Gower (Llanrwst electoral ward)

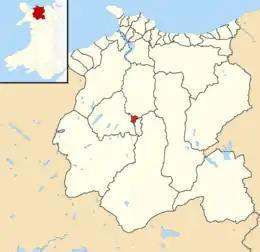
Location of Gower ward within Conwy County Borough

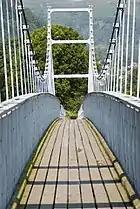
Gower Bridge over the Afon Conwy

Gower is one of the electoral wards of town of Llanrwst, Conwy County Borough, Wales. It covers the northern part of the town, with its western border defined by the River Conwy and its southern border (dividing it from Llanrwst's Crwst ward) defined by the Nant y Fedwen.